Louchuan

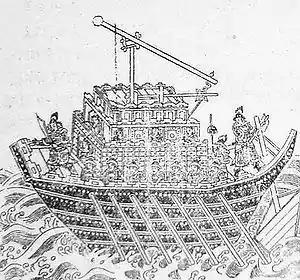
A Song dynasty louchuan with a trebuchet, depicted in the "Wujing Zongyao"

Louchuan were a type of Chinese naval vessels, primarily a floating fortress, which have seen use since the Han dynasty. Meant to be a central vessel in the fleet, the louchuan was equipped for boarding and attacking enemy vessels, as well as with siege weapons including traction trebuchets for ranged combat.